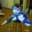
Label: airplane